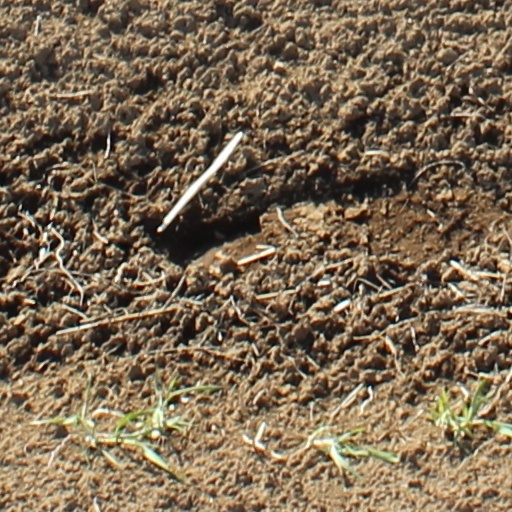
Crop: wheat